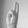
ASL letter: U